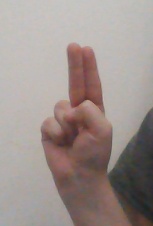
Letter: taa